Ian Anderson

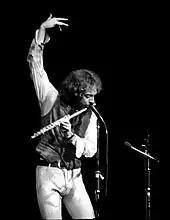
Anderson performing with Jethro Tull, Maple Leaf Gardens, Toronto, Ontario, Canada 24 March 1977

While a teenager, Anderson took a job as a sales assistant at Lewis's department store in Blackpool, then as a vendor on a news stand.